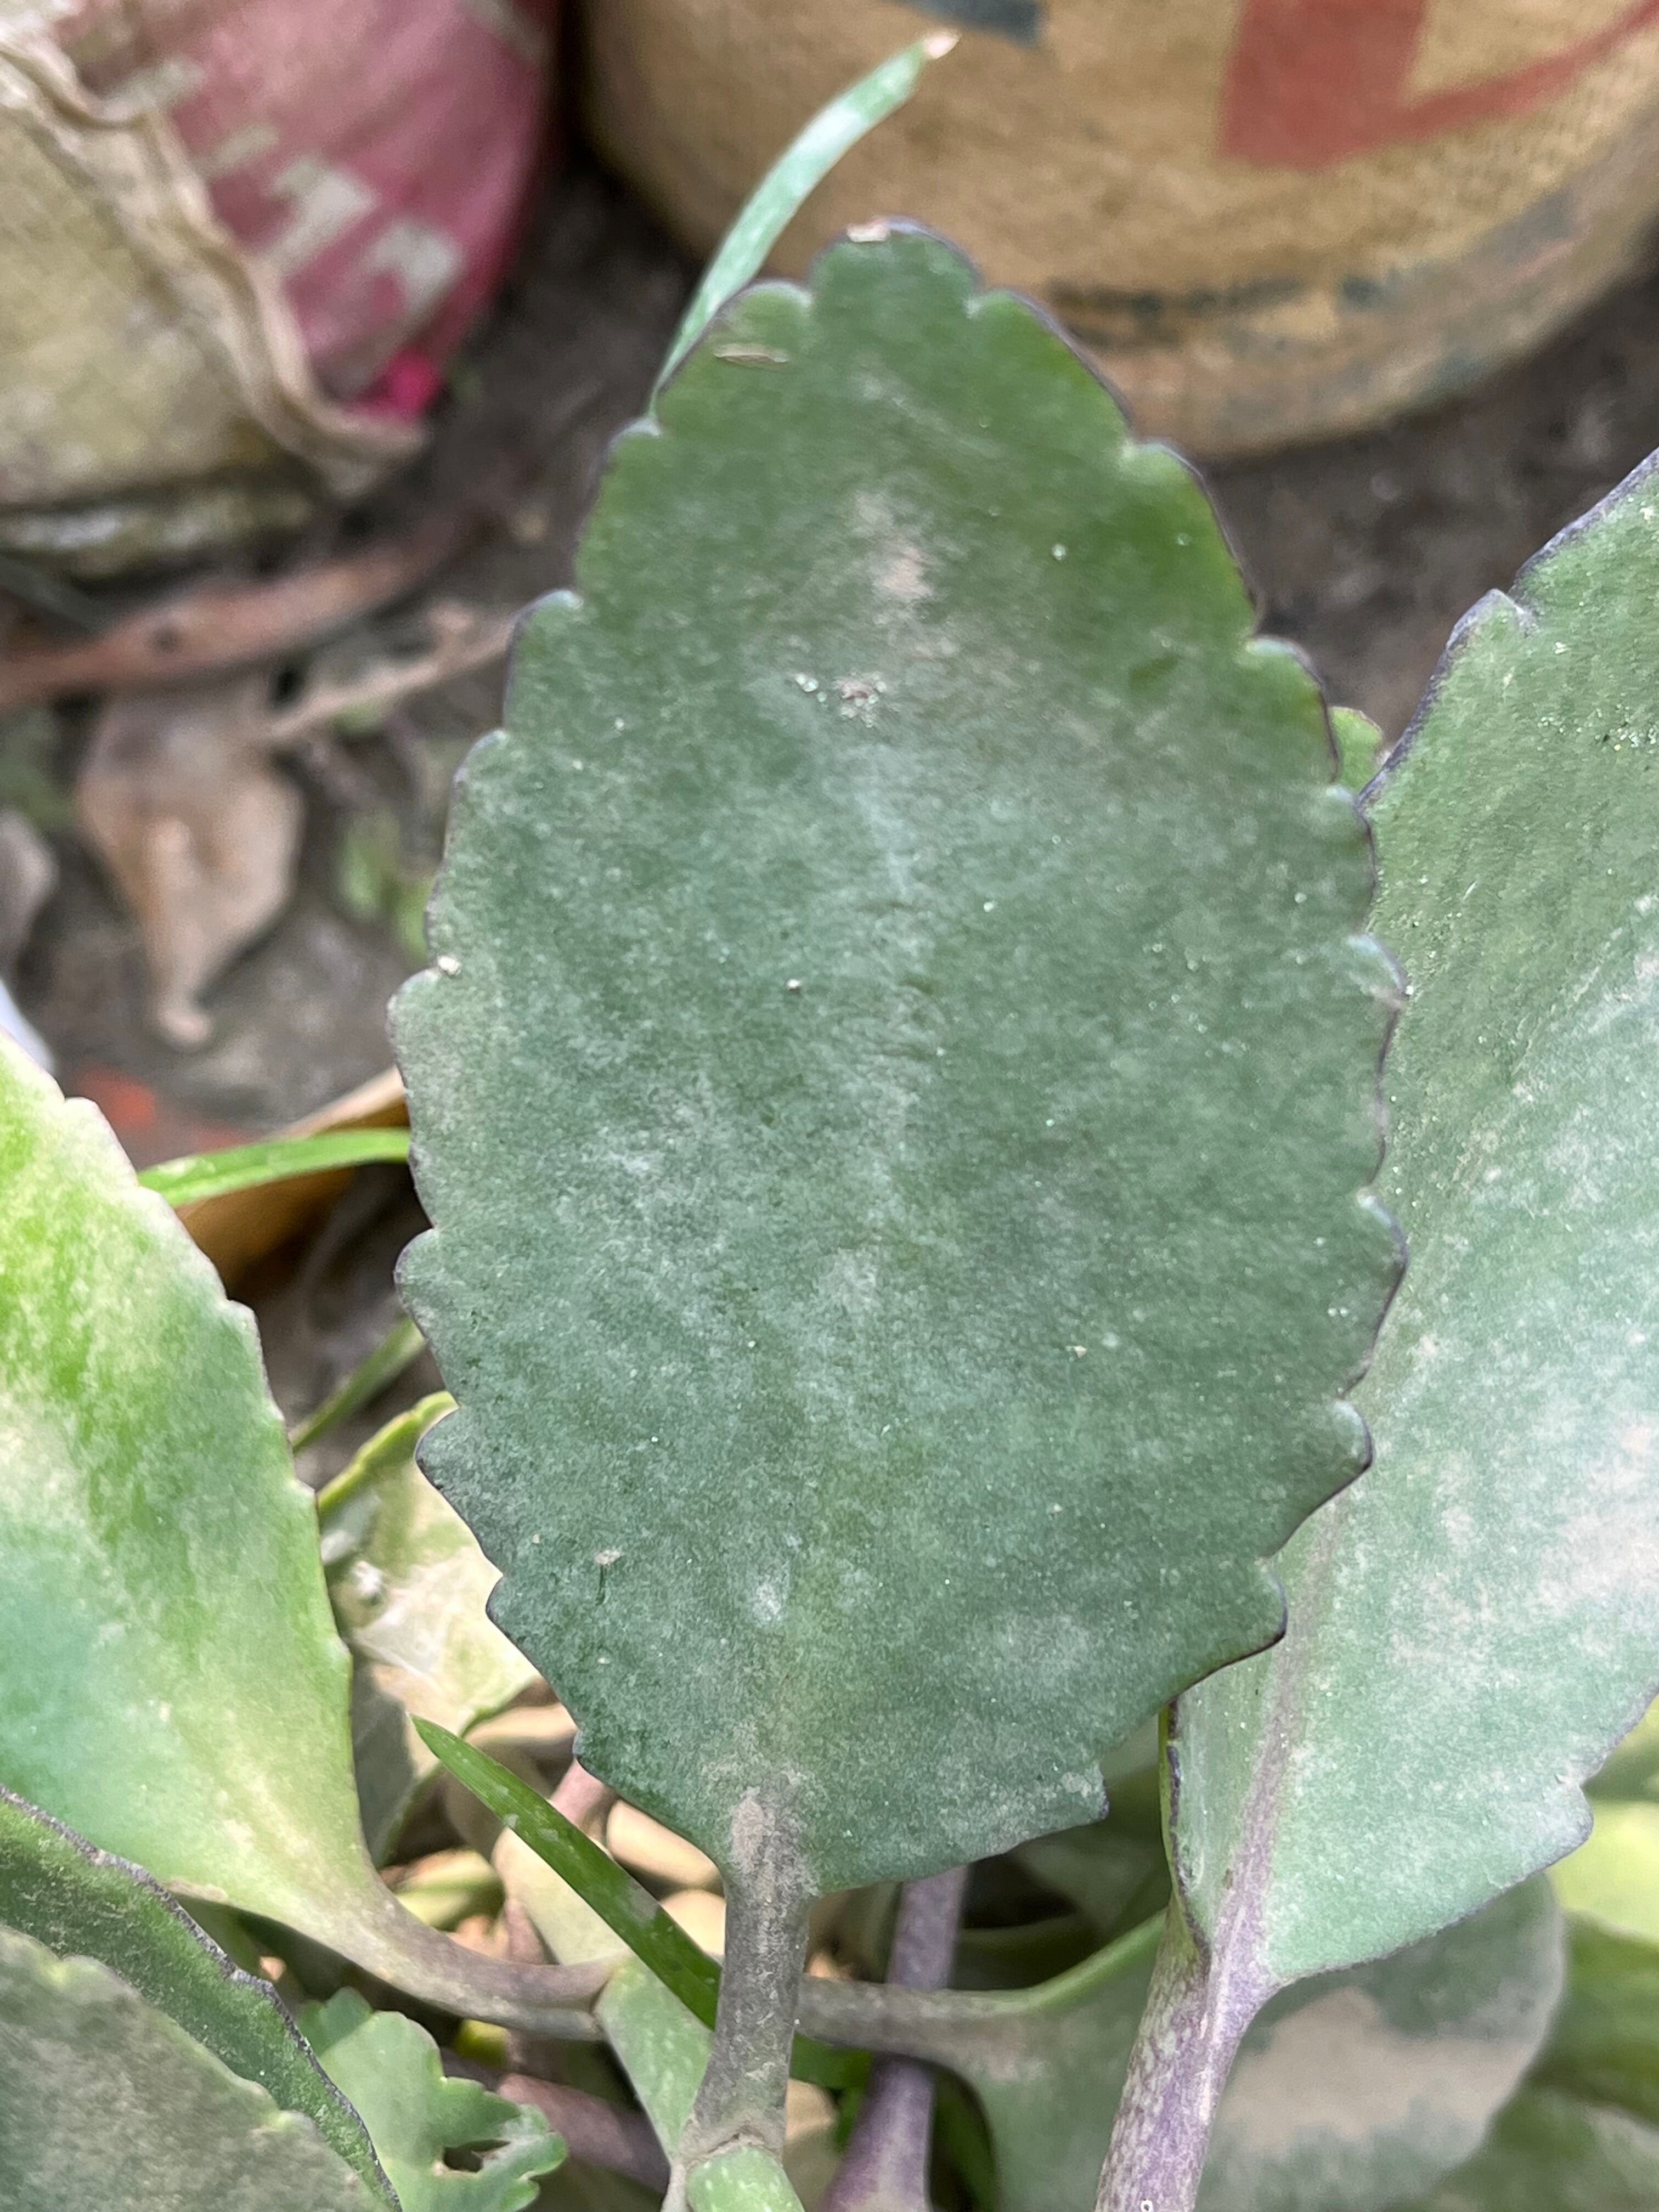
Plant species: kalanchoe-pinnata